Tekkan

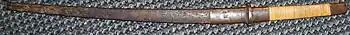
Antique Japanese tekkan (tetsu ken)

The , also known as "tetsu-ken" or , is a Japanese weapon that was used during the Edo period until the beginning of the 20th century. It was an iron truncheon; it could closely resemble a wakizashi-sized sword with a blunt iron blade, or it could be a cast-iron version of a kabutowari.